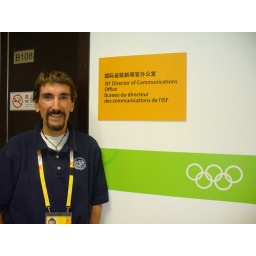
Bruce stands outside the office in the building where the press workrooms and press conference room are.